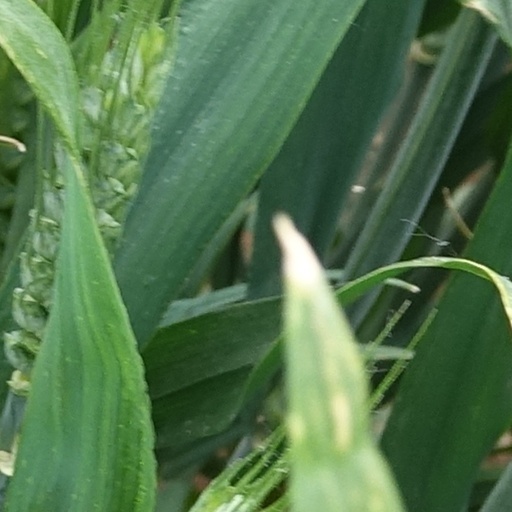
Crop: wheat